Pierre Curie

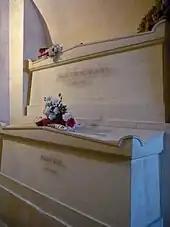
Tombs of Marie (above) and Pierre Curie at Paris' Panthéon

Pierre Curie died in a street collision in Paris on 19 April 1906. Crossing the busy Rue Dauphine in the rain at the Quai de Conti, he slipped and fell under a heavy horse-drawn cart. One of the wheels ran over his head, fracturing his skull and killing him instantly.